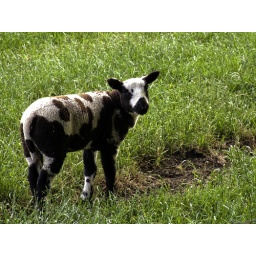
A lamb who may or may not be the illegitimate child of a cow stands in a green pasture.